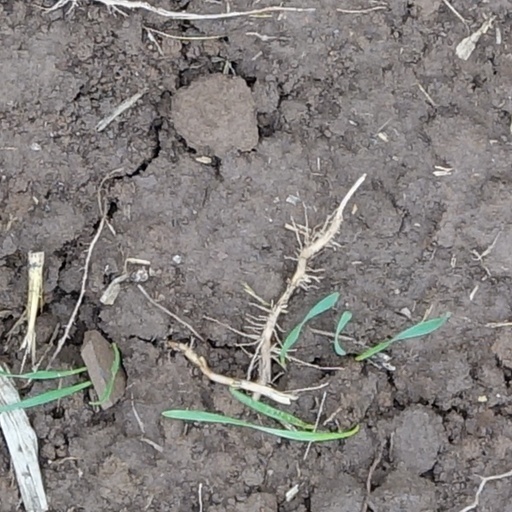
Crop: wheat